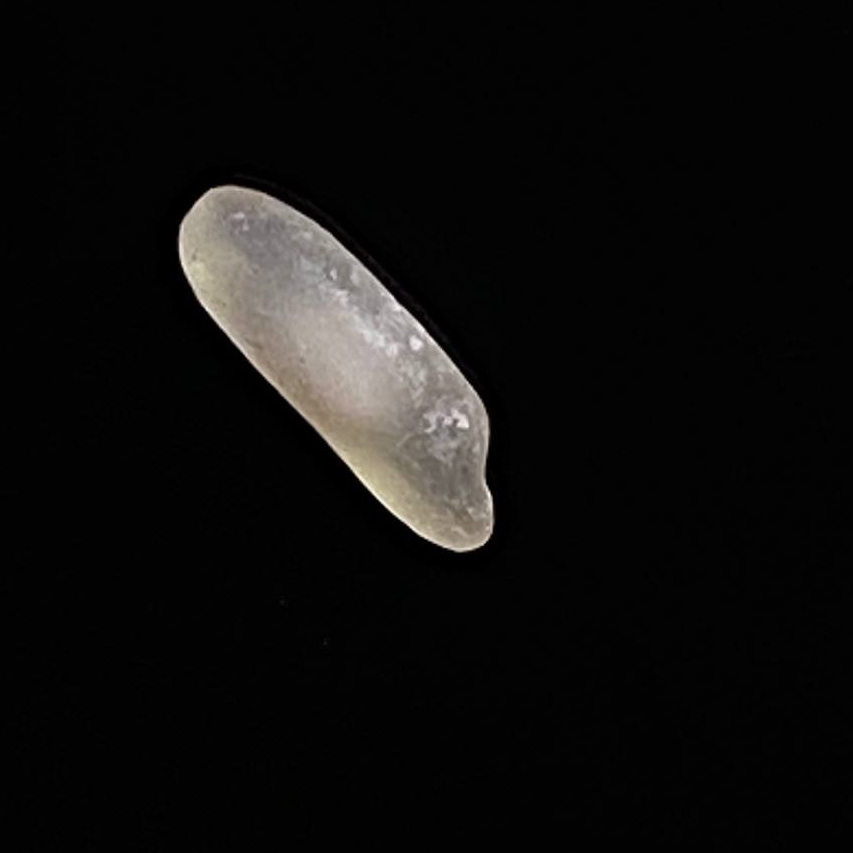
Rice variety: BR29